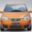
Label: automobile